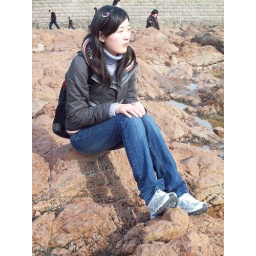
Abby looks out at the ocean at low tide on the beach in Qingdao